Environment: lab
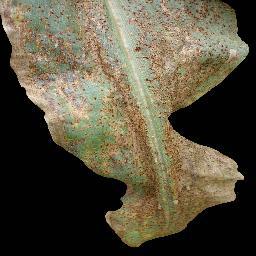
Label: common_rust